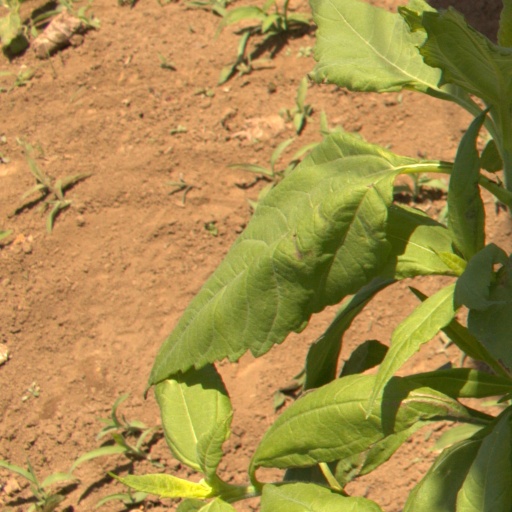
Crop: Jerusalem artichoke